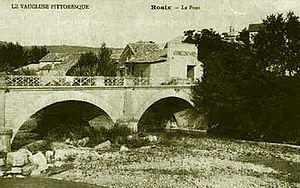
Roaix l'ancien pont détruit le 22 septembre 1992
L'inondation de Vaison-la-Romaine en septembre 1992 est un phénomène de submersion, dû à de forts cumuls de pluie et une imperméabilité importante des terrains, qui s'est produit les lundi 21 et mardi 22 septembre 1992 à Vaison-la-Romaine, dans le Vaucluse. Elle a causé 47 morts et 4 disparus, dans quatre communes.